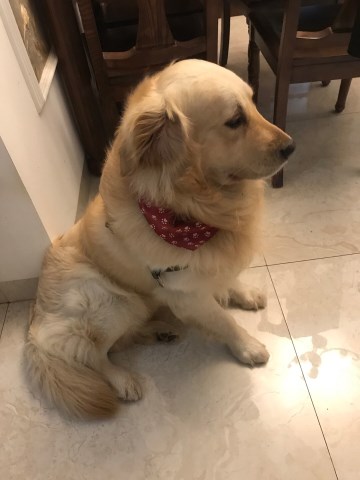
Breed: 5355-n000126-golden_retriever